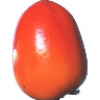
Label: Kaki 1